Harold J. Conn

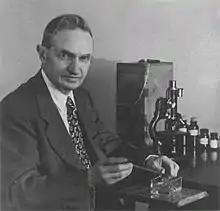
Harold J. Conn in 1948

Harold Joel Conn (May 29, 1886 – November 10, 1975) was an American agricultural bacteriologist, known for his work on soil microbiology and bacterial staining techniques. He was one of the founders of the Biological Stain Commission and also founded their journal, "Stain Technology" (now "Biotechnic & Histochemistry"). He served as president of the Society of American Bacteriologists (now the American Society for Microbiology) in 1948.